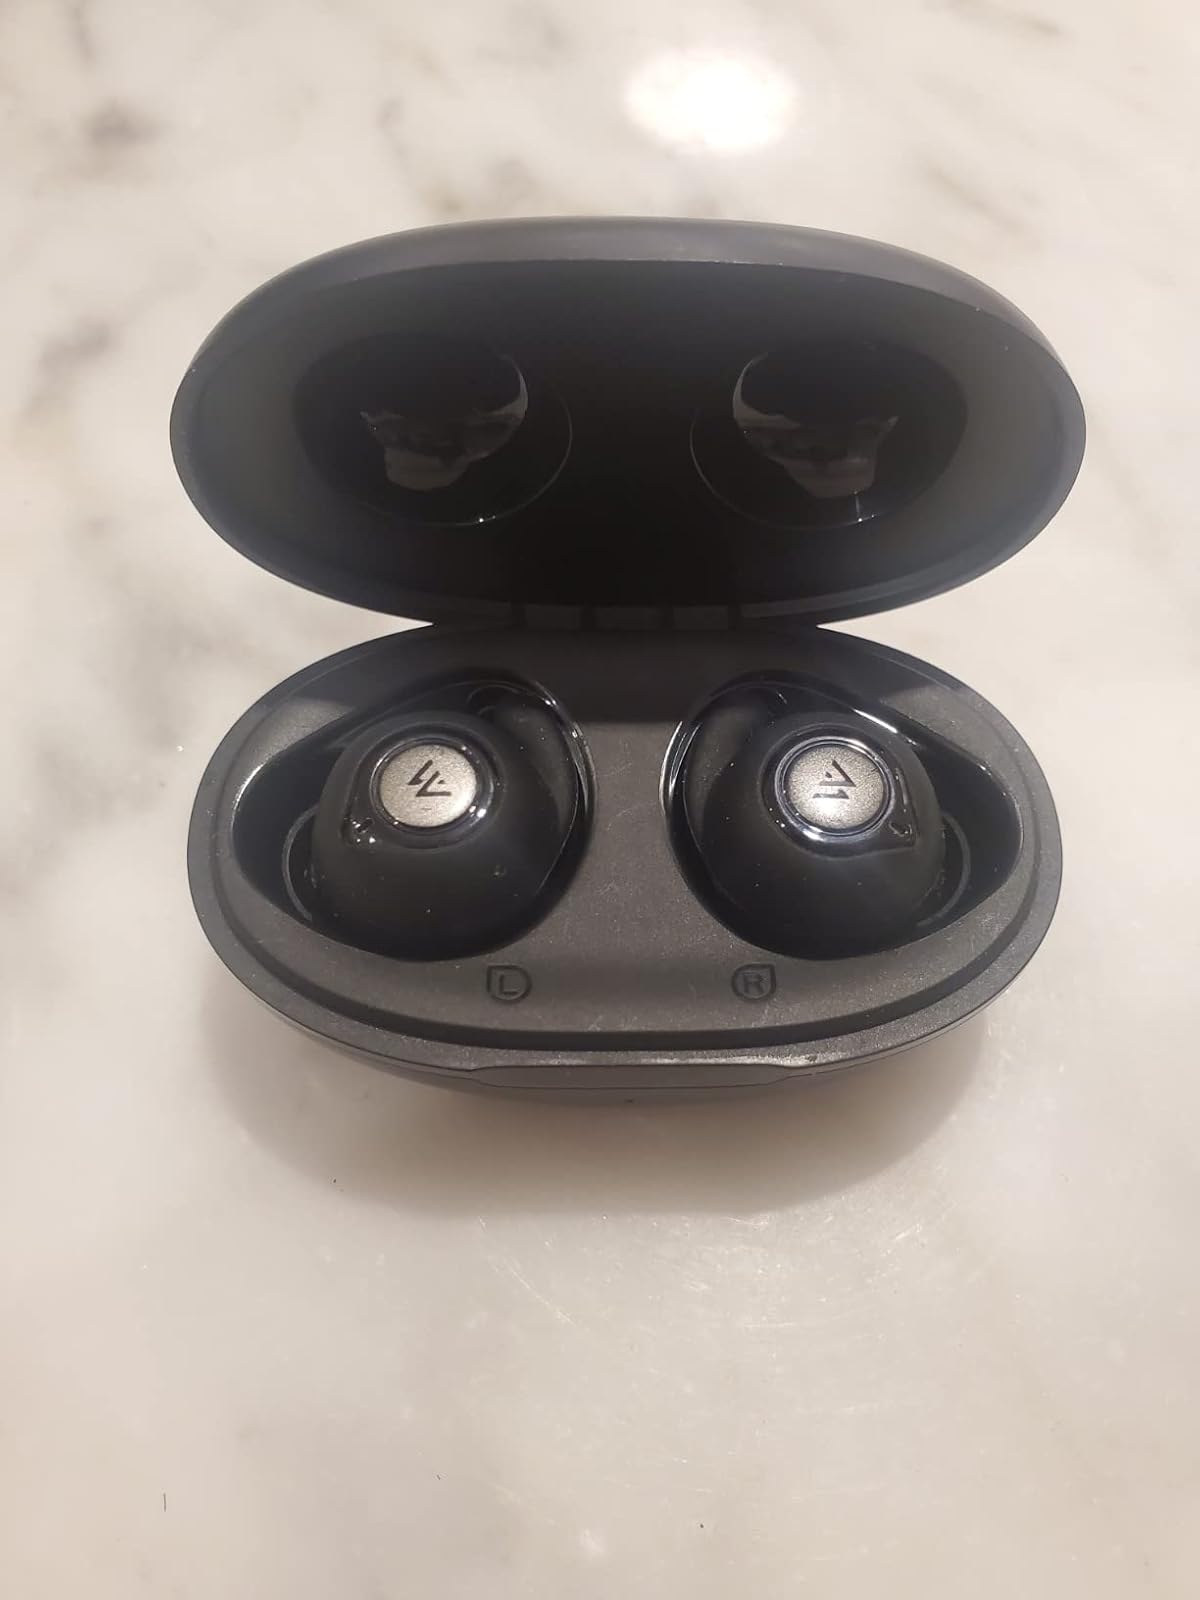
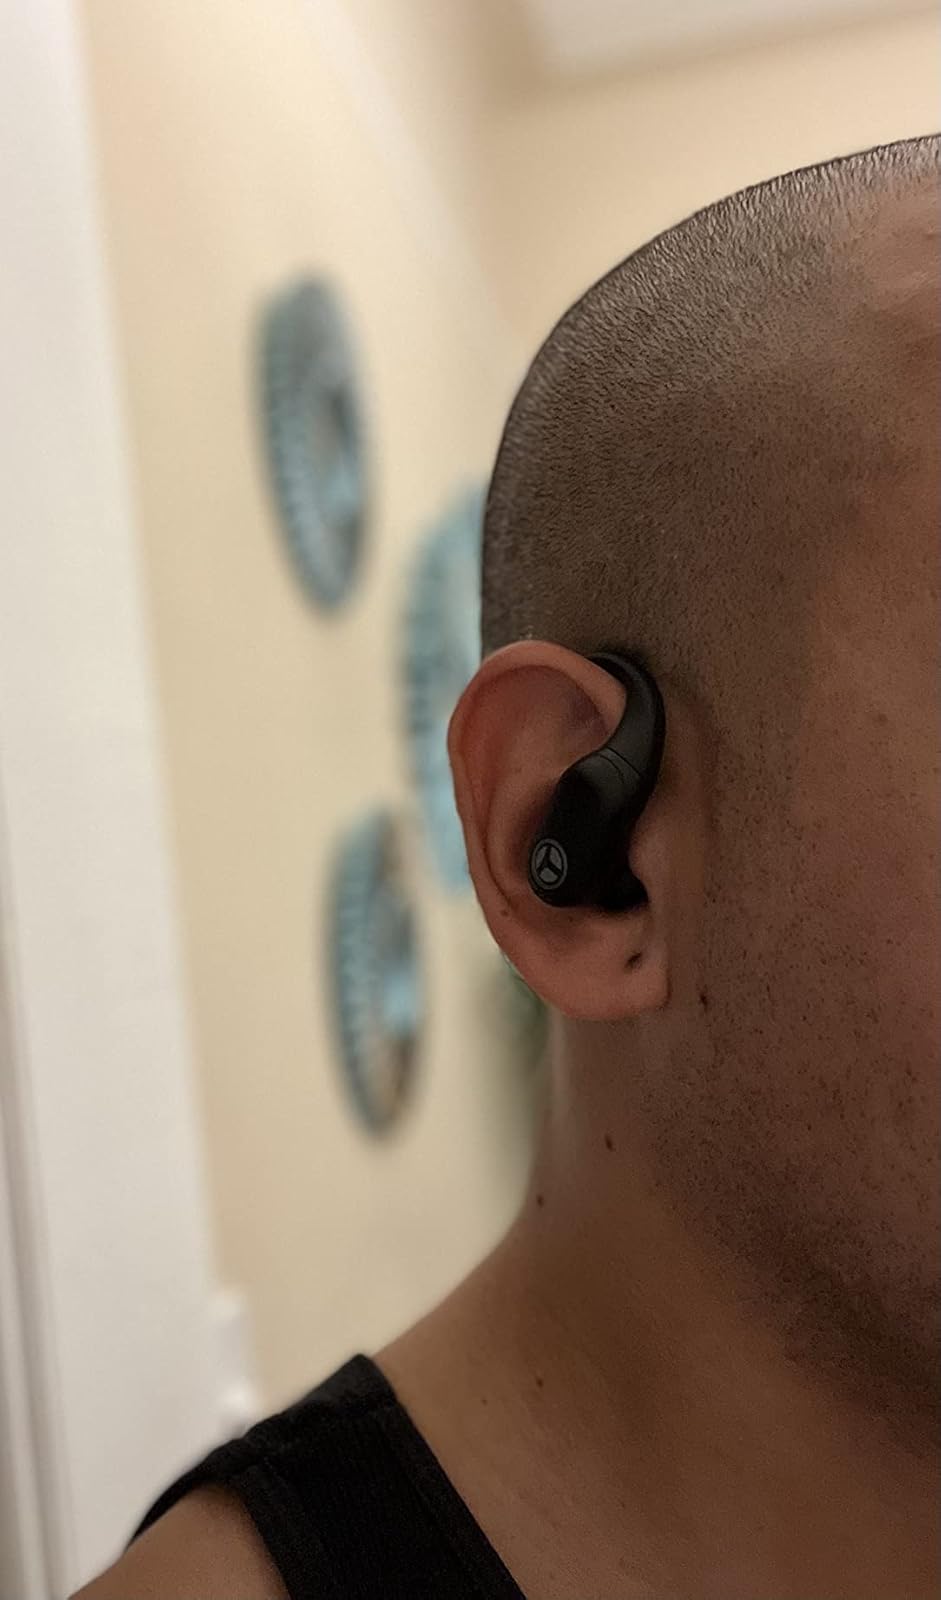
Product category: earbuds
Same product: no